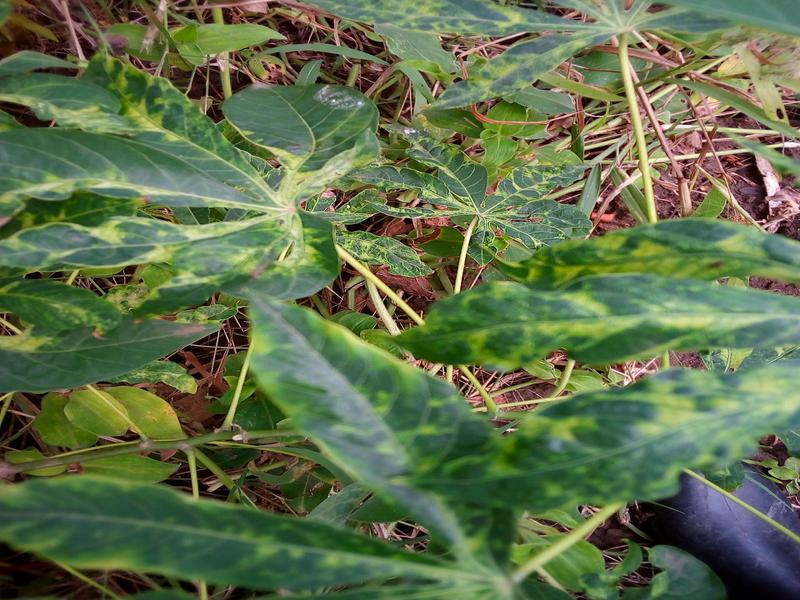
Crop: cassava
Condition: mosaic_disease